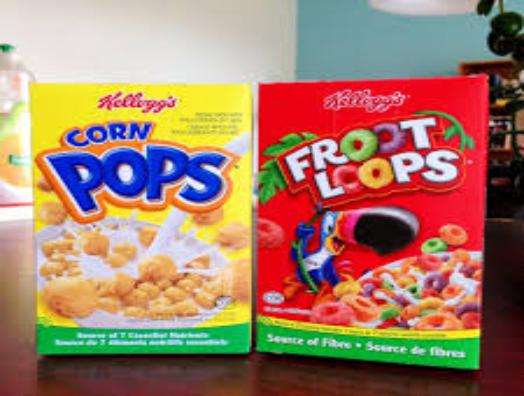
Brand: Corn Pops
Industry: Food